Hong Kong Broadband Network

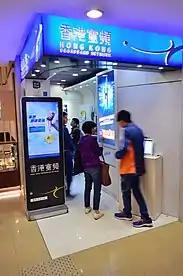

HKBN Ltd., commonly known for its subsidiary Hong Kong Broadband Network Limited, is a Hong Kong–based Internet, communication and telecommunication company. HKBN was established on 23 August 1999, it is one of the largest residential and enterprise internet, communication and telecommunications service providers in Hong Kong.